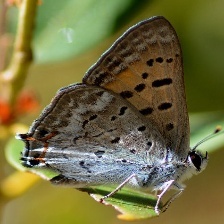
Species: COPPER TAIL